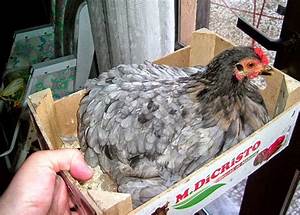
Label: gallina